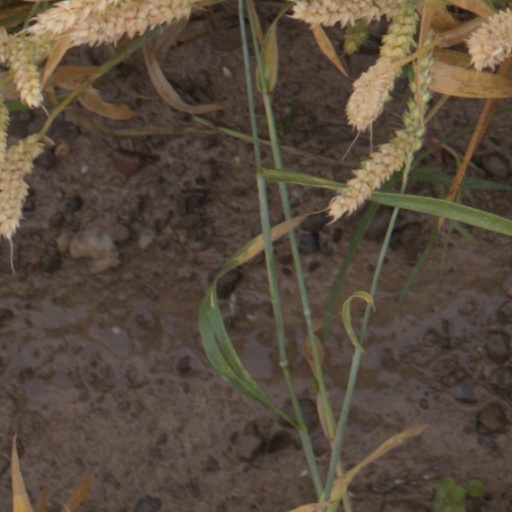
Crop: wheat